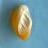
Maize quality: Good